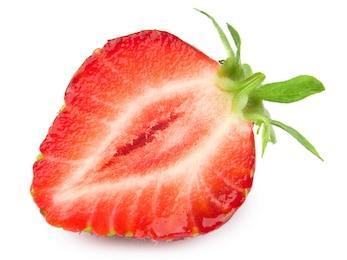
Label: Strawberry